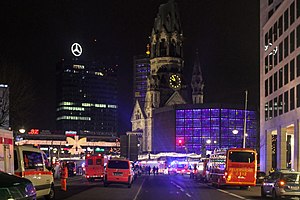
Angrebet i Berlin 2016 / Galleri
Angrebet i Berlin 2016 fandt sted på et julemarked den 19. december omkring kl. 20:00 lokal tid, da en lastbil kørte gennem en folkemængde på et julemarked på Breitscheidplatz i bydelen Charlottenburg i Berlin i Tyskland. Lastbilchaufføren blev dræbt af skud. Otte blev dræbt ved påkørslen, og tre døde i løbet af natten til tirsdag. I alt døde 12 personer og 49 blev sårede, hvoraf 18 var hårdt sårede. Den 20. december var der fortsat 25 sårede indlagt hvoraf 14 er hårdt sårede. Det tyske politi kaldte angrebet forsætligt og mente, at det sandsynligvis var et terrorangreb. Statsadvokaten har overtaget efterforskningen.